Foz do Iguaçu

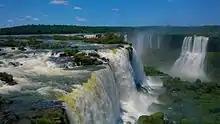
Aerial view of Iguaçu falls

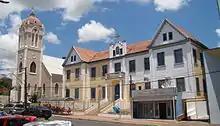
Church of St. John the Baptist, former Roman-Catholic Cathedral

In 1916, Alberto Santos-Dumont visited the region and, impressed with the beauty of the region, suggested more attention of the government to the area and asked for the appropriation of the land where currently is the Parque do Iguaçu (Iguaçu Park). Until 1917, this region had an owner, Jezus Val. The state appropriated the land in the next year, and, in 1939, the Parque Nacional do Iguaçu ("Iguaçu National Park") was created.